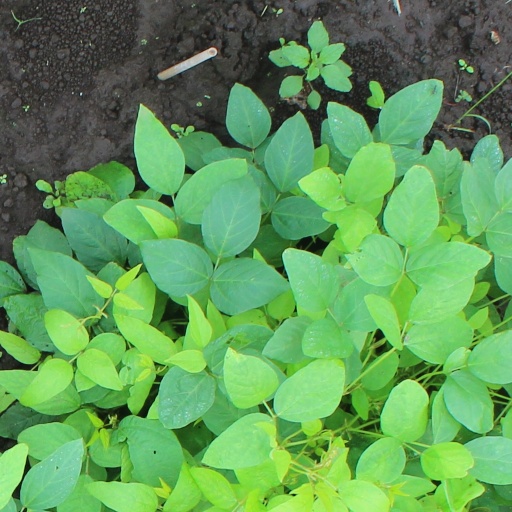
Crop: soybean